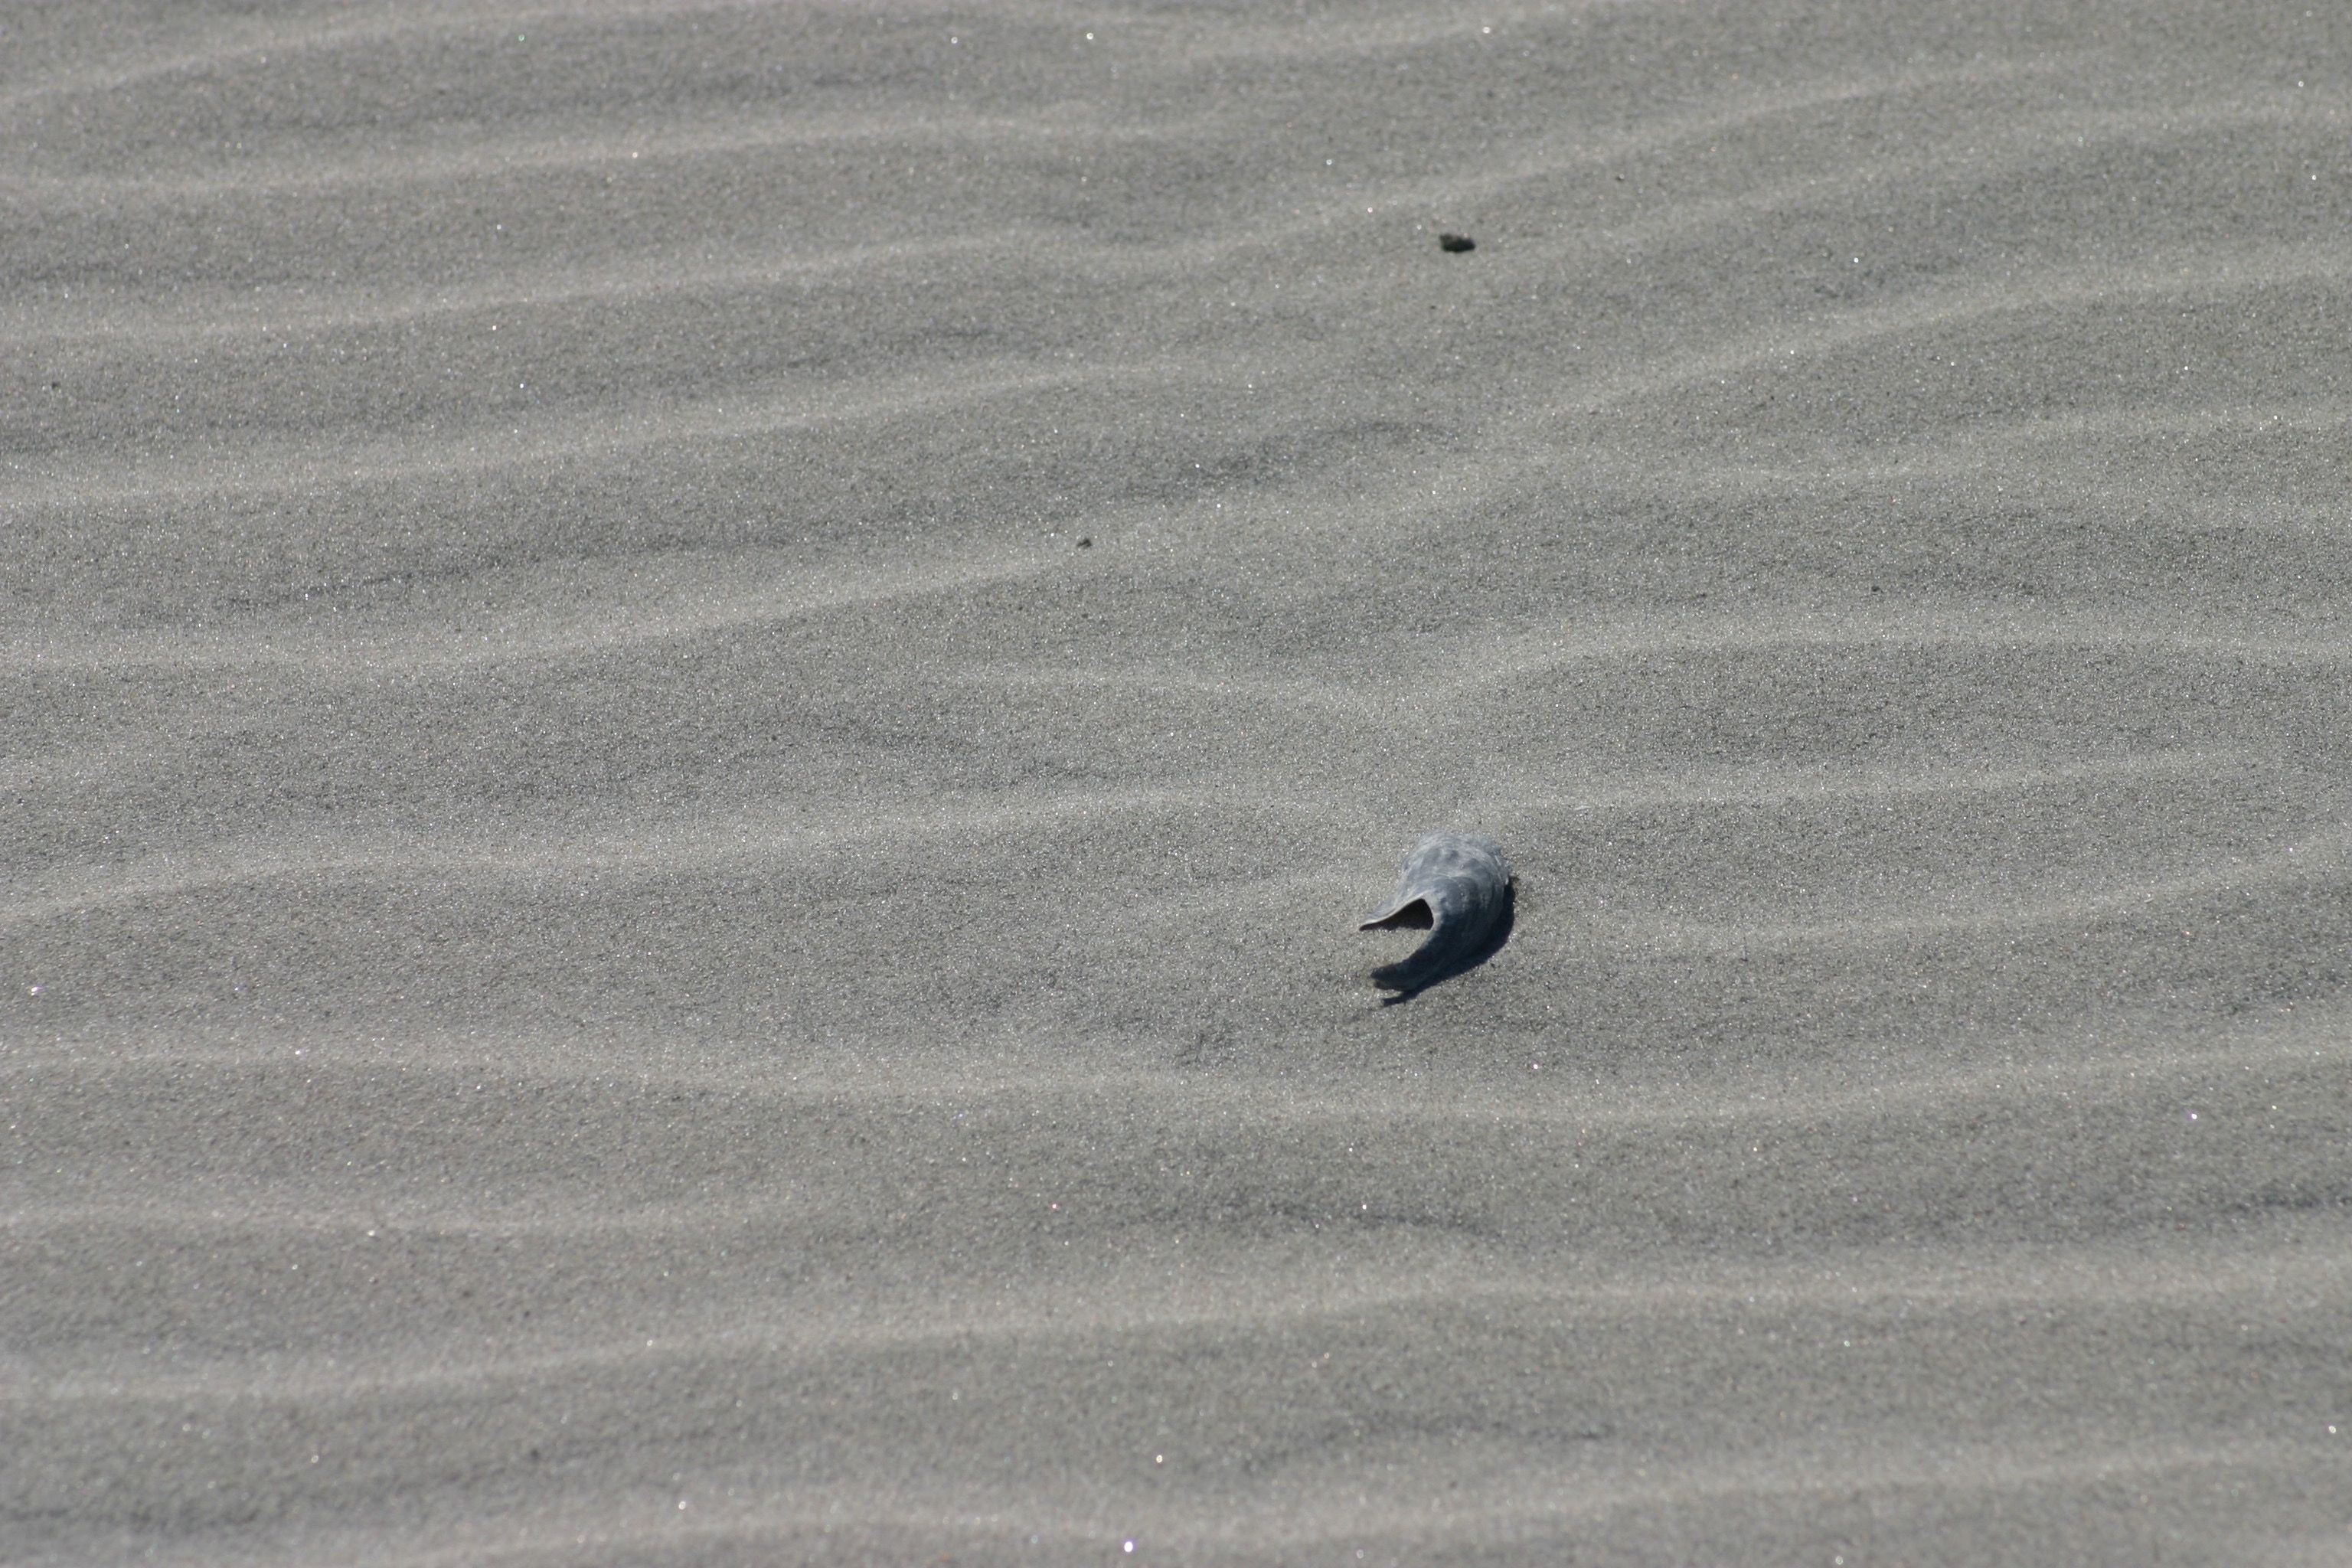
sand, bird, wing, natural environment